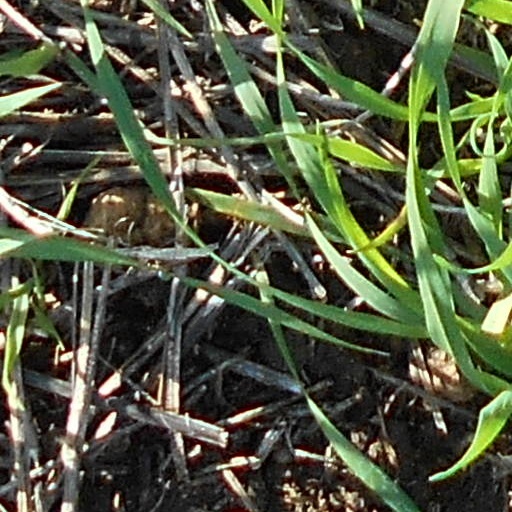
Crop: wheat